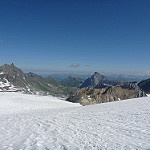
Label: glacier